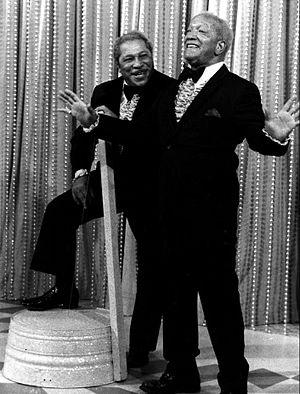
Don Bexley est un acteur américain, né le 10 mars 1910 à Jamestown en Virginie aux États-Unis, mort le 15 avril 1997 à Hampton en Virginie.